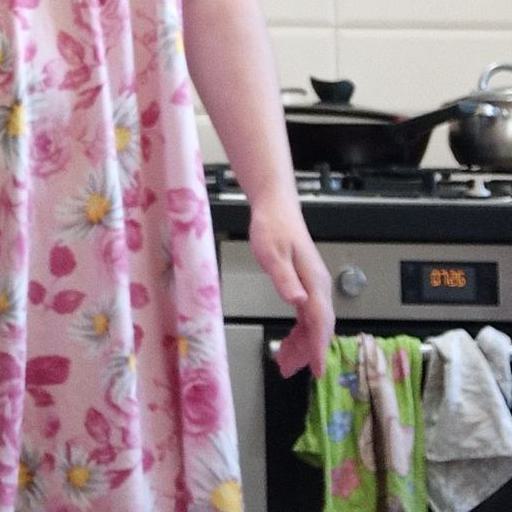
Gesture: no_gesture